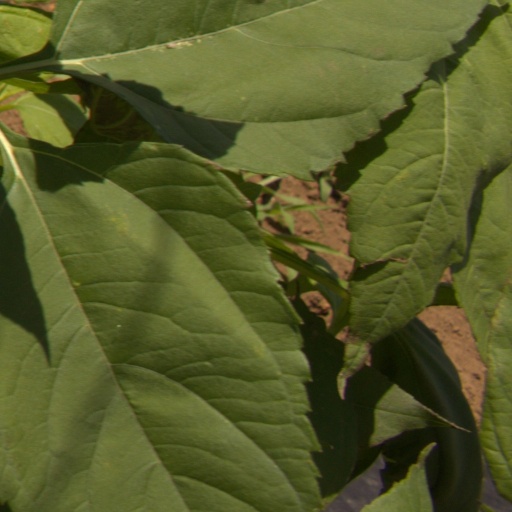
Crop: Jerusalem artichoke